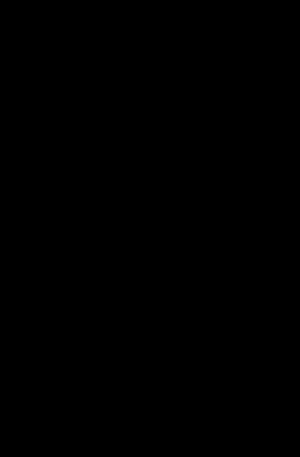
Den franske modstandsbevægelse
Croix de Lorraine blev valgt af General Charles de Gaulle den franske modstandsbevægelse.[1]
Den Franske modstandsbevægelse er den kollektive betegnelse, som er brugt om de franske modstandsbevægelser, som kæmpede imod den tyske besættelsesstyrke og samarbejdspartner i Vichy-regeringen under 2. verdenskrig. Modstandsbevægelsen bestod af små grupper med bevæbnede mænd og damer, udgivere af illegale aviser og hjælpe allierede soldater med at flygte fra Frankrig. Modstandsbevægelsens folk kom fra alle lag i det franske samfund; lige fra den konservative romersk katolske, jøder, til liberale, anarkister og kommunister.